Muthappan

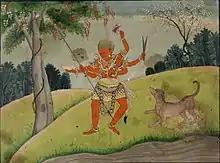
Lord Śiva in the form of "Bhairava" accompanied by a dog.

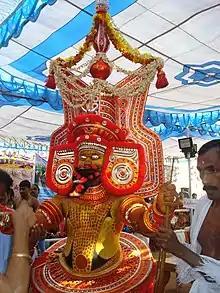
Thiruvappana performing

Muthappan is believed to be the personification of two divine figures — Thiruvappana and Vellatom. The dual divine figures Thiruvappana and Vellatom are similar to those of the Theyyamkaliyattem of the northern Malabar region. Though Sree Muthappan is worshiped as a single deity, it actually represents an integrated or unified form of two gods: Vishnu (with a fish-shaped crown) and Shiva (with a crescent-shaped crown).